Stance (American football)

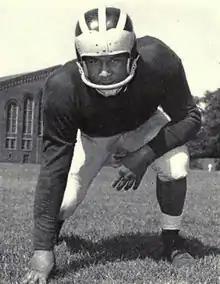
Donald R. Deskins in a three-point stance.

Stance is the position an American football player adopts when a play begins. There are three common stances used by linemen: two-point, three-point, and four-point. The stance names reference the number of points where a player's body is touching the ground while down in the stance. Each technique has its own strengths and weaknesses; therefore, each one is used accordingly in different situations. Furthermore, stances are taught and used differently depending on the level of competition (little league football, high school football, college football, etc.).